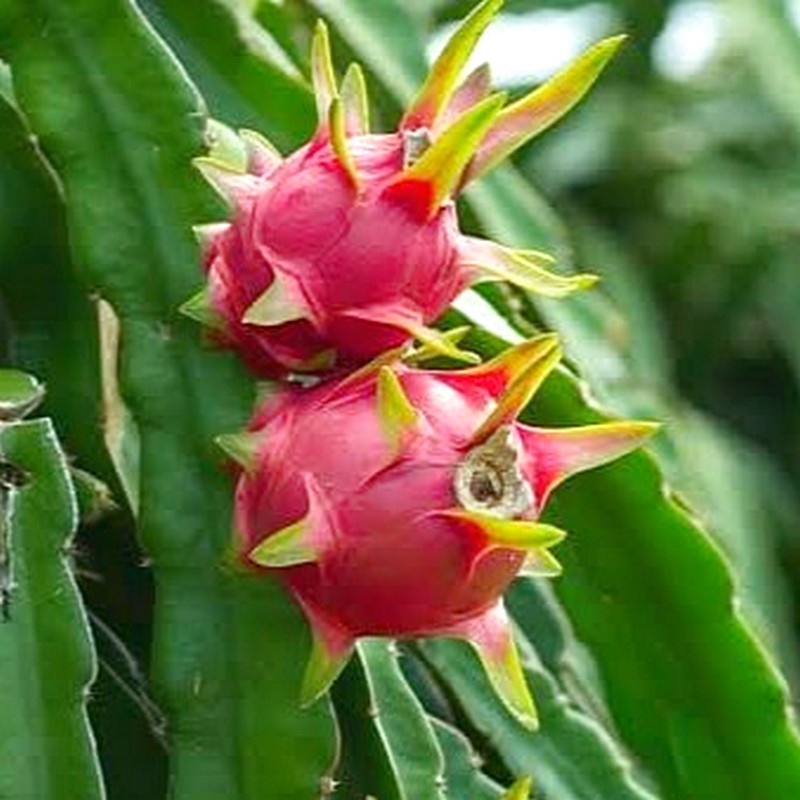
Label: Fresh Dragon Fruit